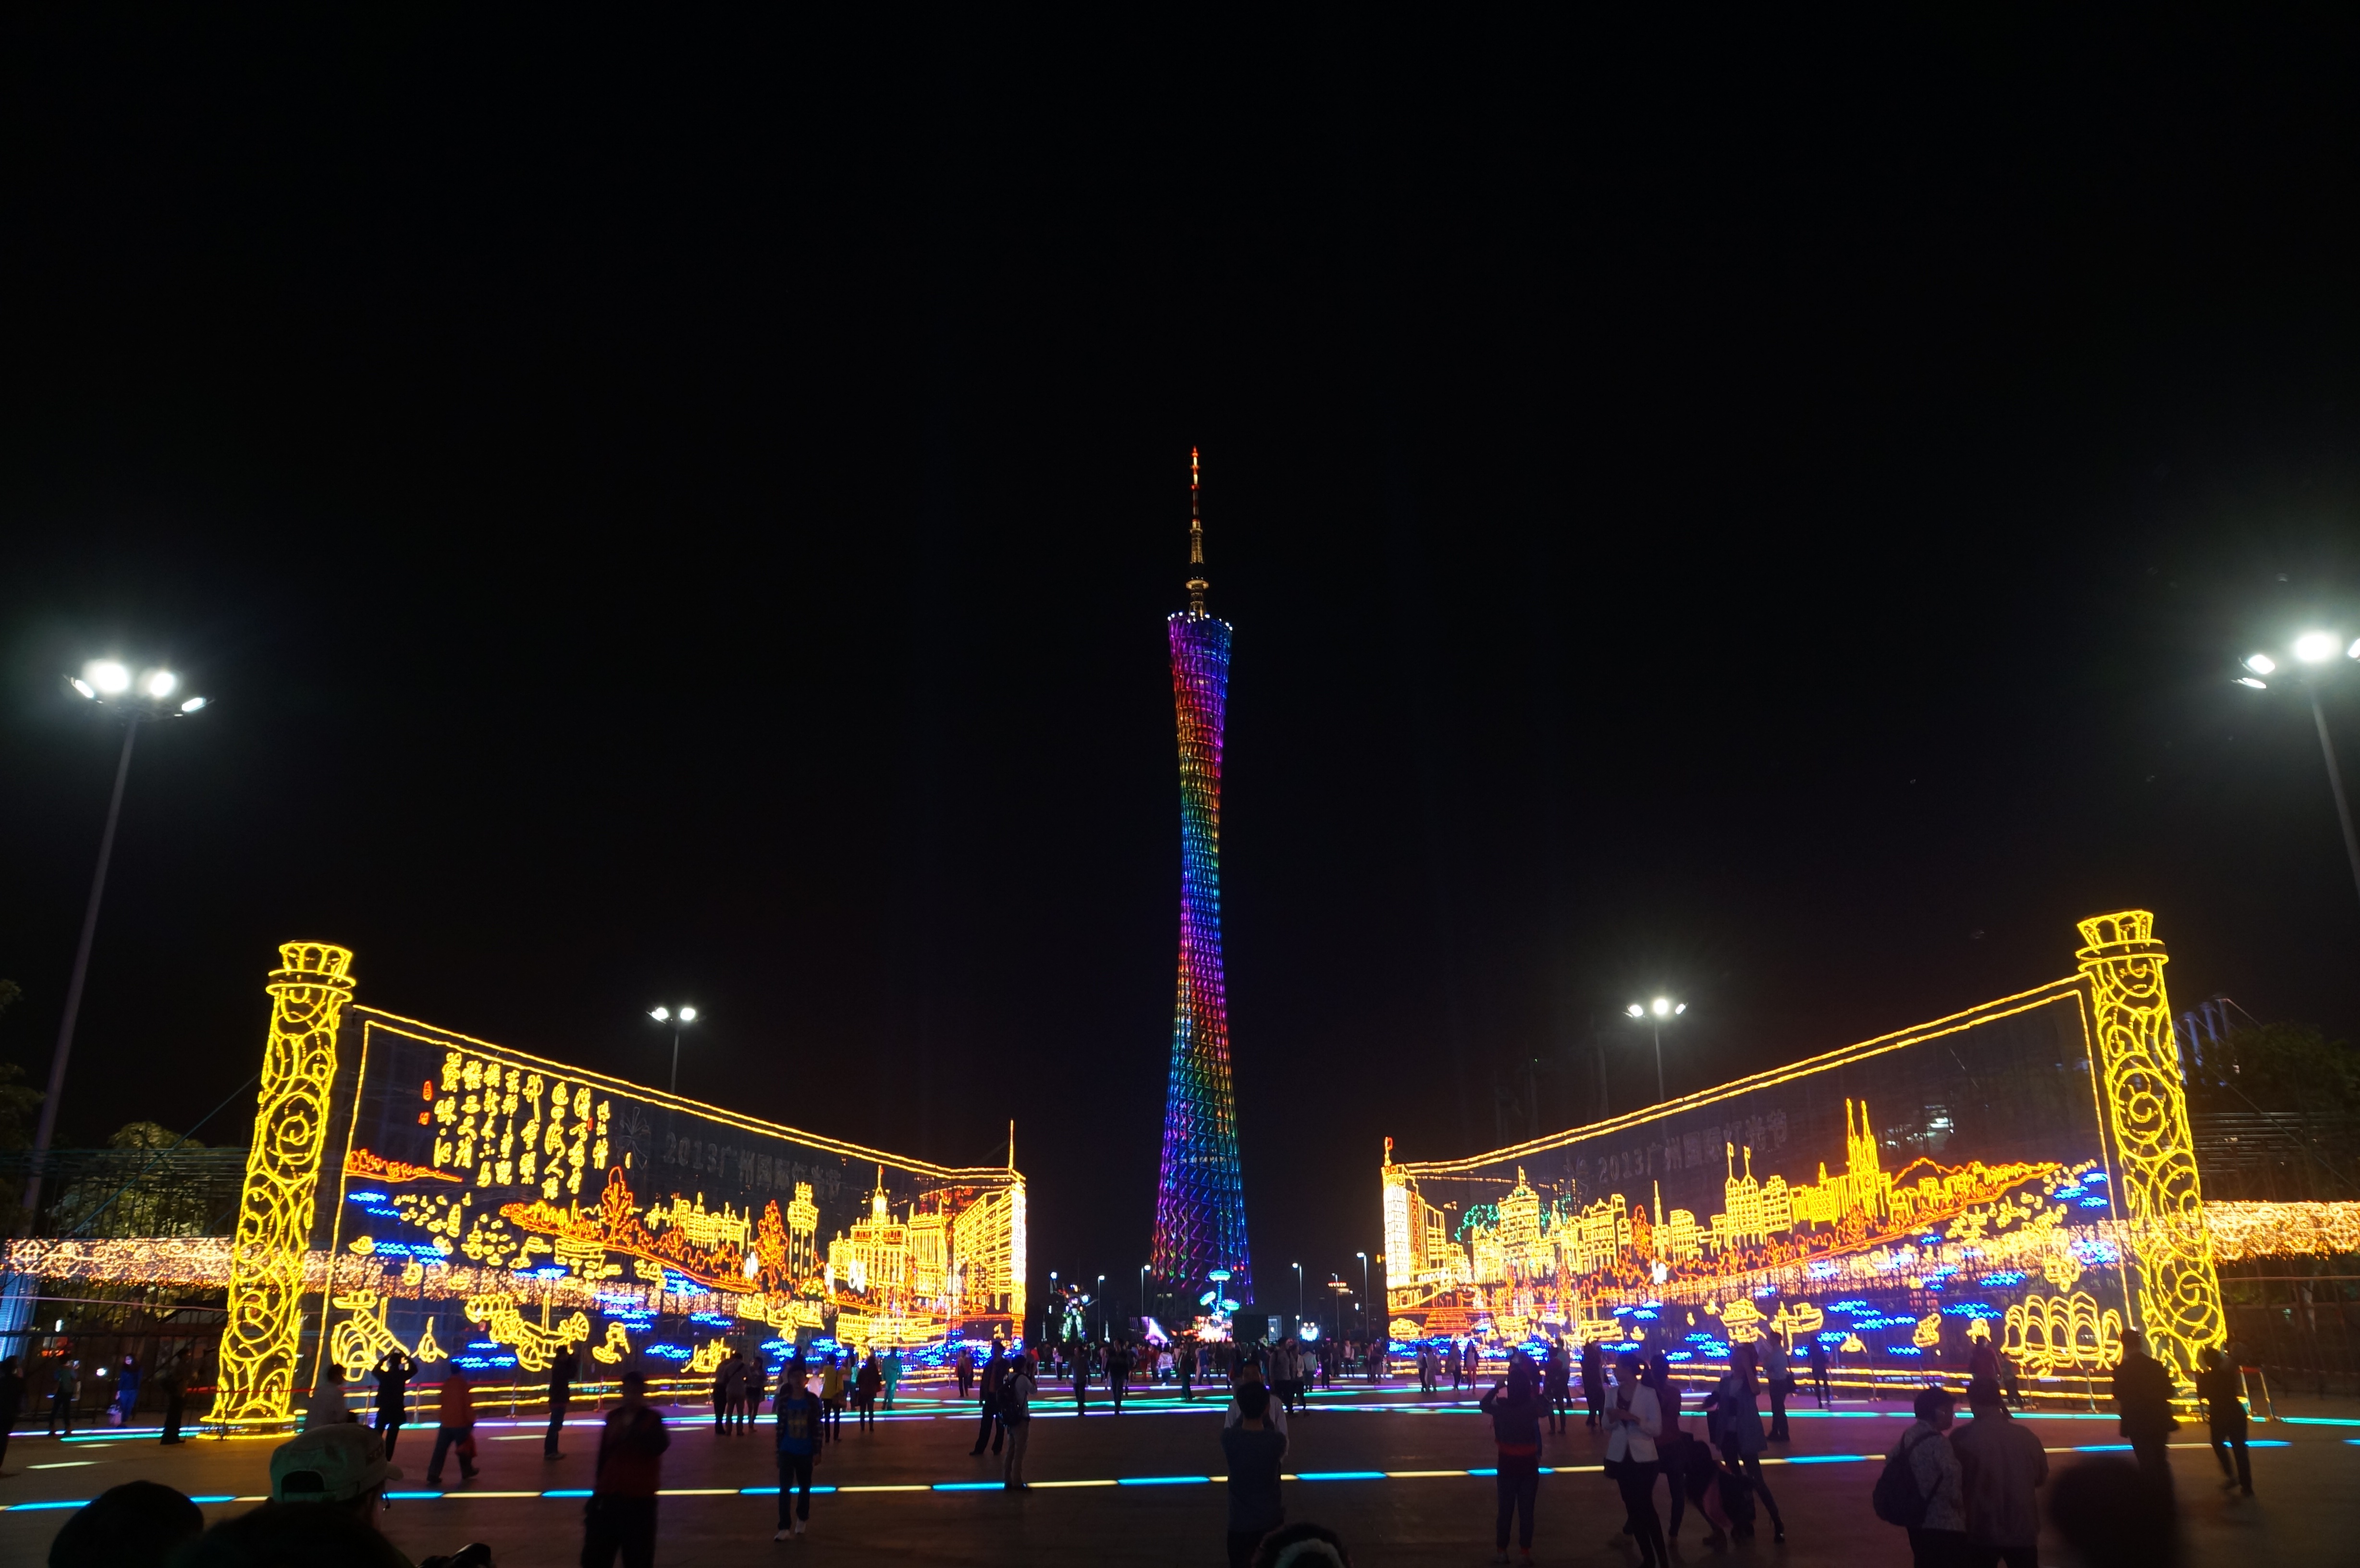
light, night, cityscape, downtown, evening, asia, landmark, lighting, christmas decoration, china, night view, festival of lights, christmas lights, canton tower